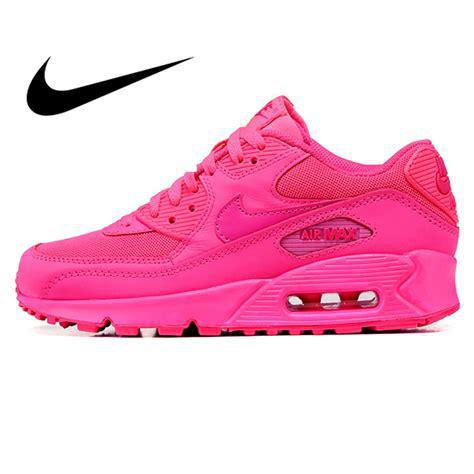
Brand: Nike
Model: Air Max 90 Essential